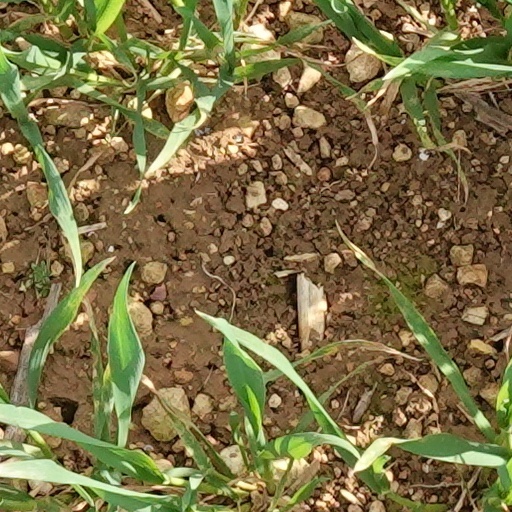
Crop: wheat